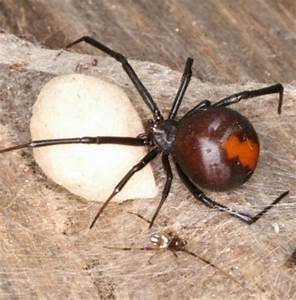
Label: ragno